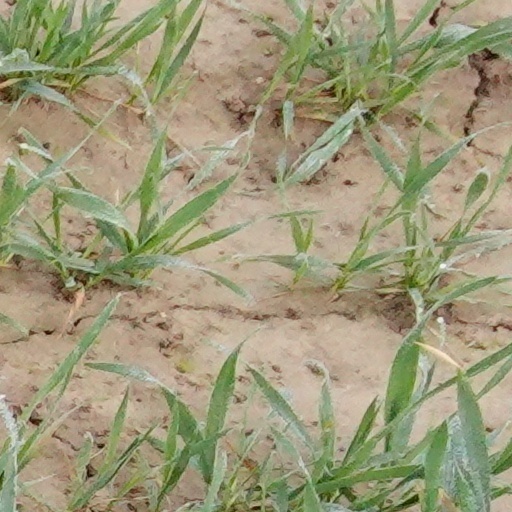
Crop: wheat